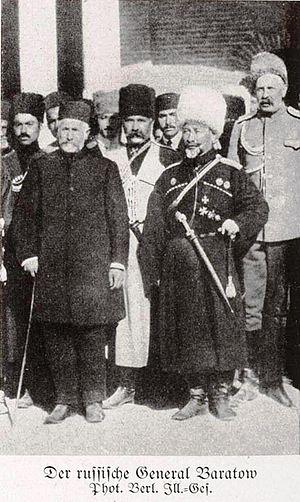
Nikolaï Nikolaïevitch Baratov était un général russe, né en 1865, décédé en 1932 qui combattit durant la Première Guerre mondiale.